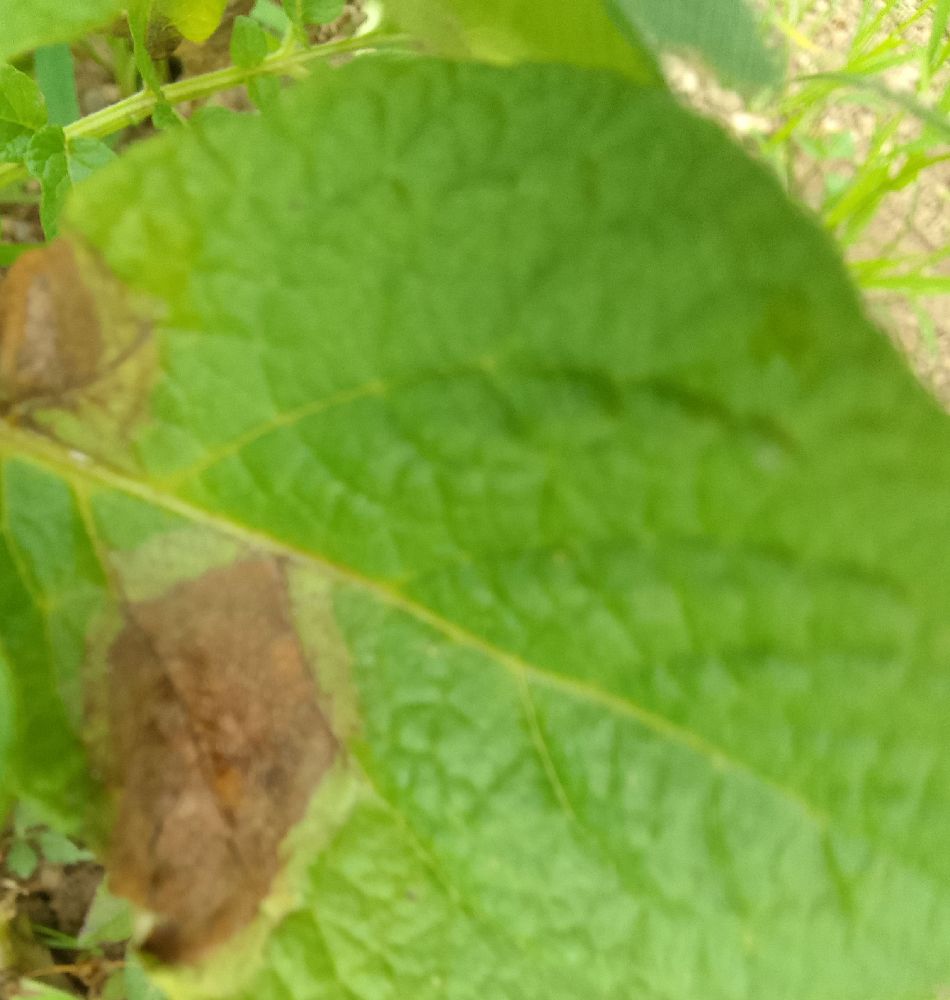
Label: Late blight